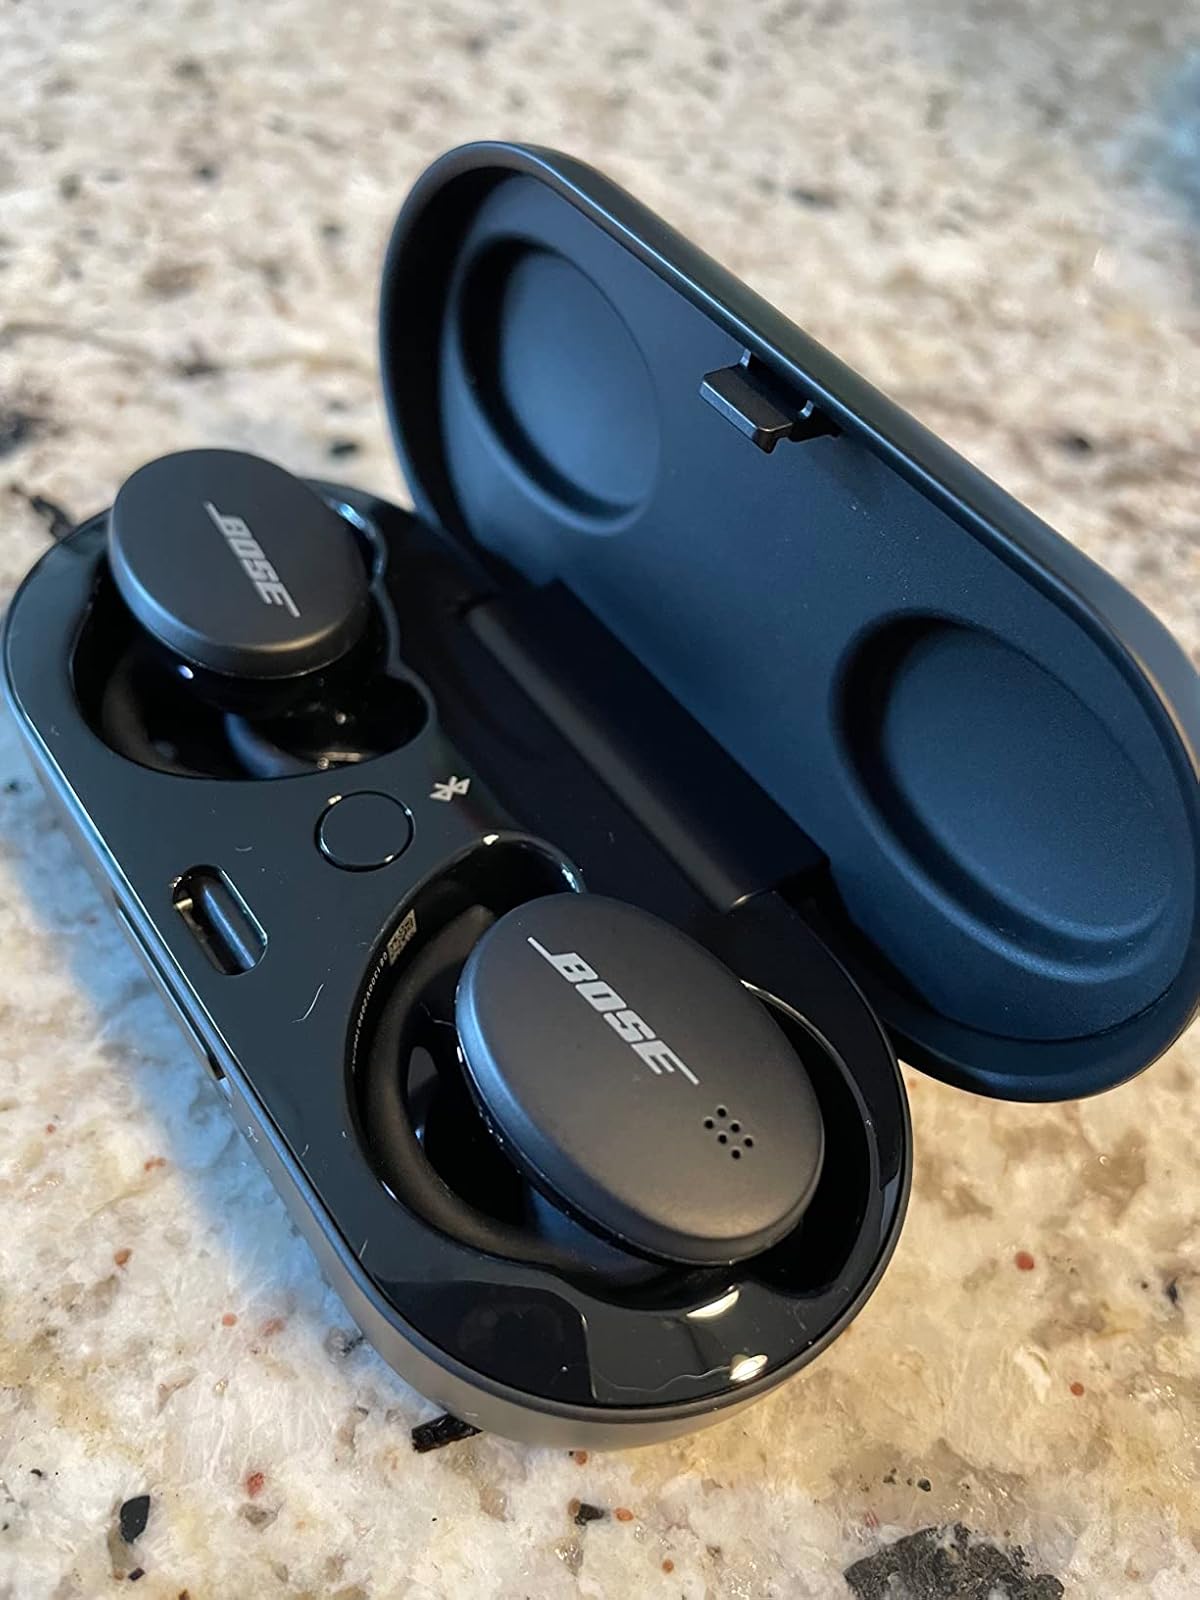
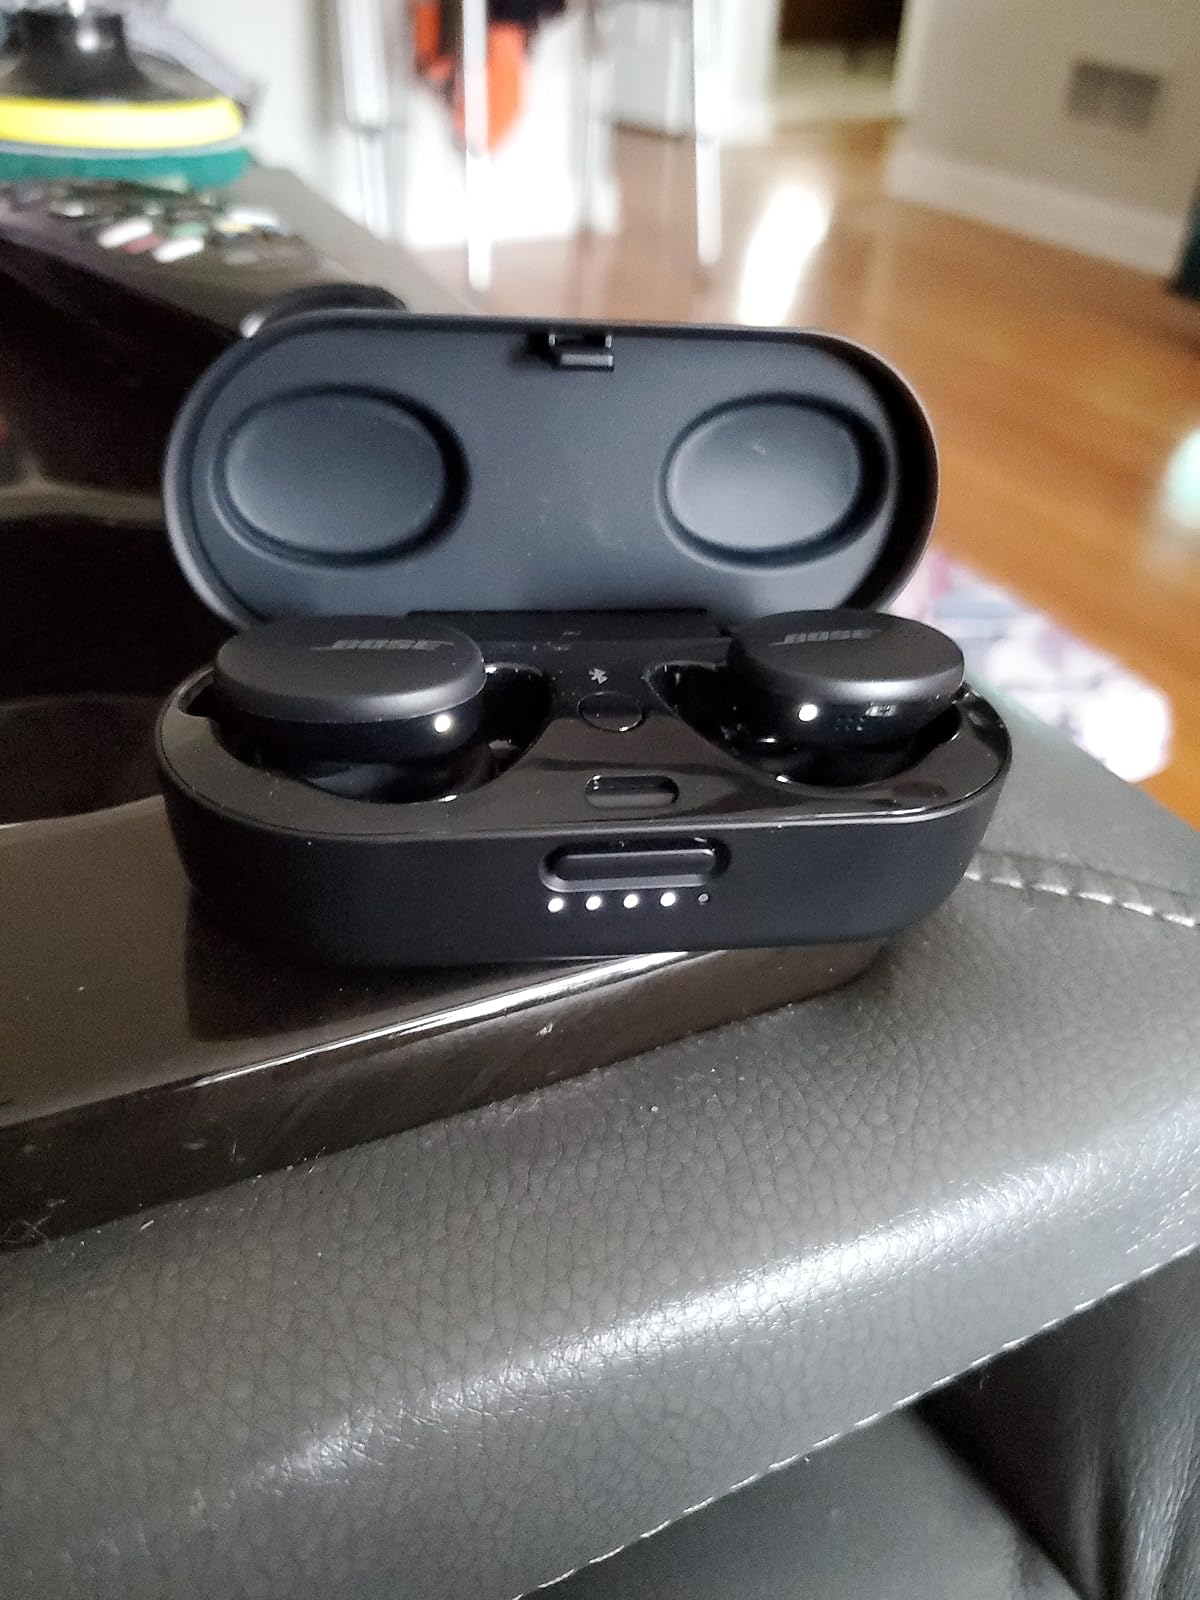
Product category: earbuds
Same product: yes